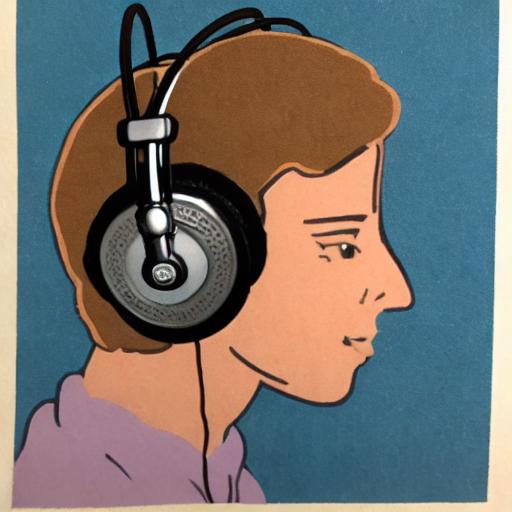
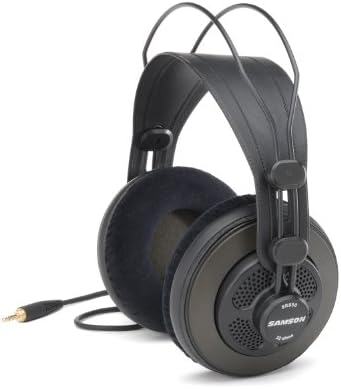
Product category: headphones
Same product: no